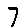
Label: 7